Third International Electric Tramway and Railway Exhibition

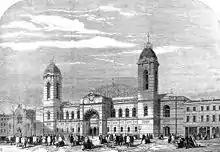
The Royal Agricultural Hall in 1861, seen from Liverpool Road.

The Third International Electric Tramway and Railway Exhibition was held in the Royal Agricultural Hall, Islington, London, England, from 3 July 1905 to 14 July 1905